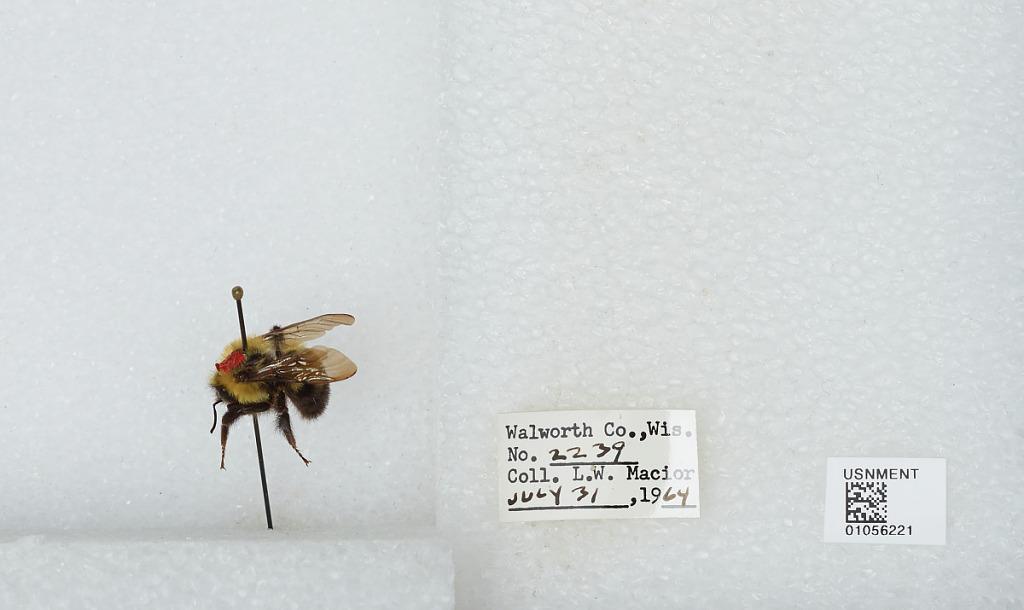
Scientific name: Bombus (Pyrobombus) bimaculatus Cresson
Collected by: L. Macior
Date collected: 1964-7-31
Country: United States
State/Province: Wisconsin
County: Walworth
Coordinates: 42.67, -88.54